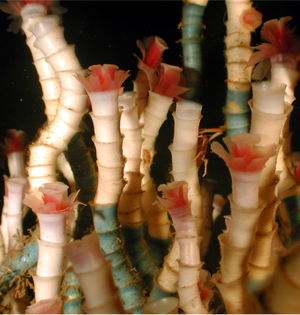
Lamellibrachia
Lamellibrachia luymesi
Lamellibrachia er en slægt af rørorme beslægtet med gigantrørormen, Riftia pachyptila. Lamellibrachia lever ved dybhavet, hvor carbonhydrider lækker ud af havbunden. Lamellibrachia lever i symbiose med interne, sulfid-oxiderende bakterier.